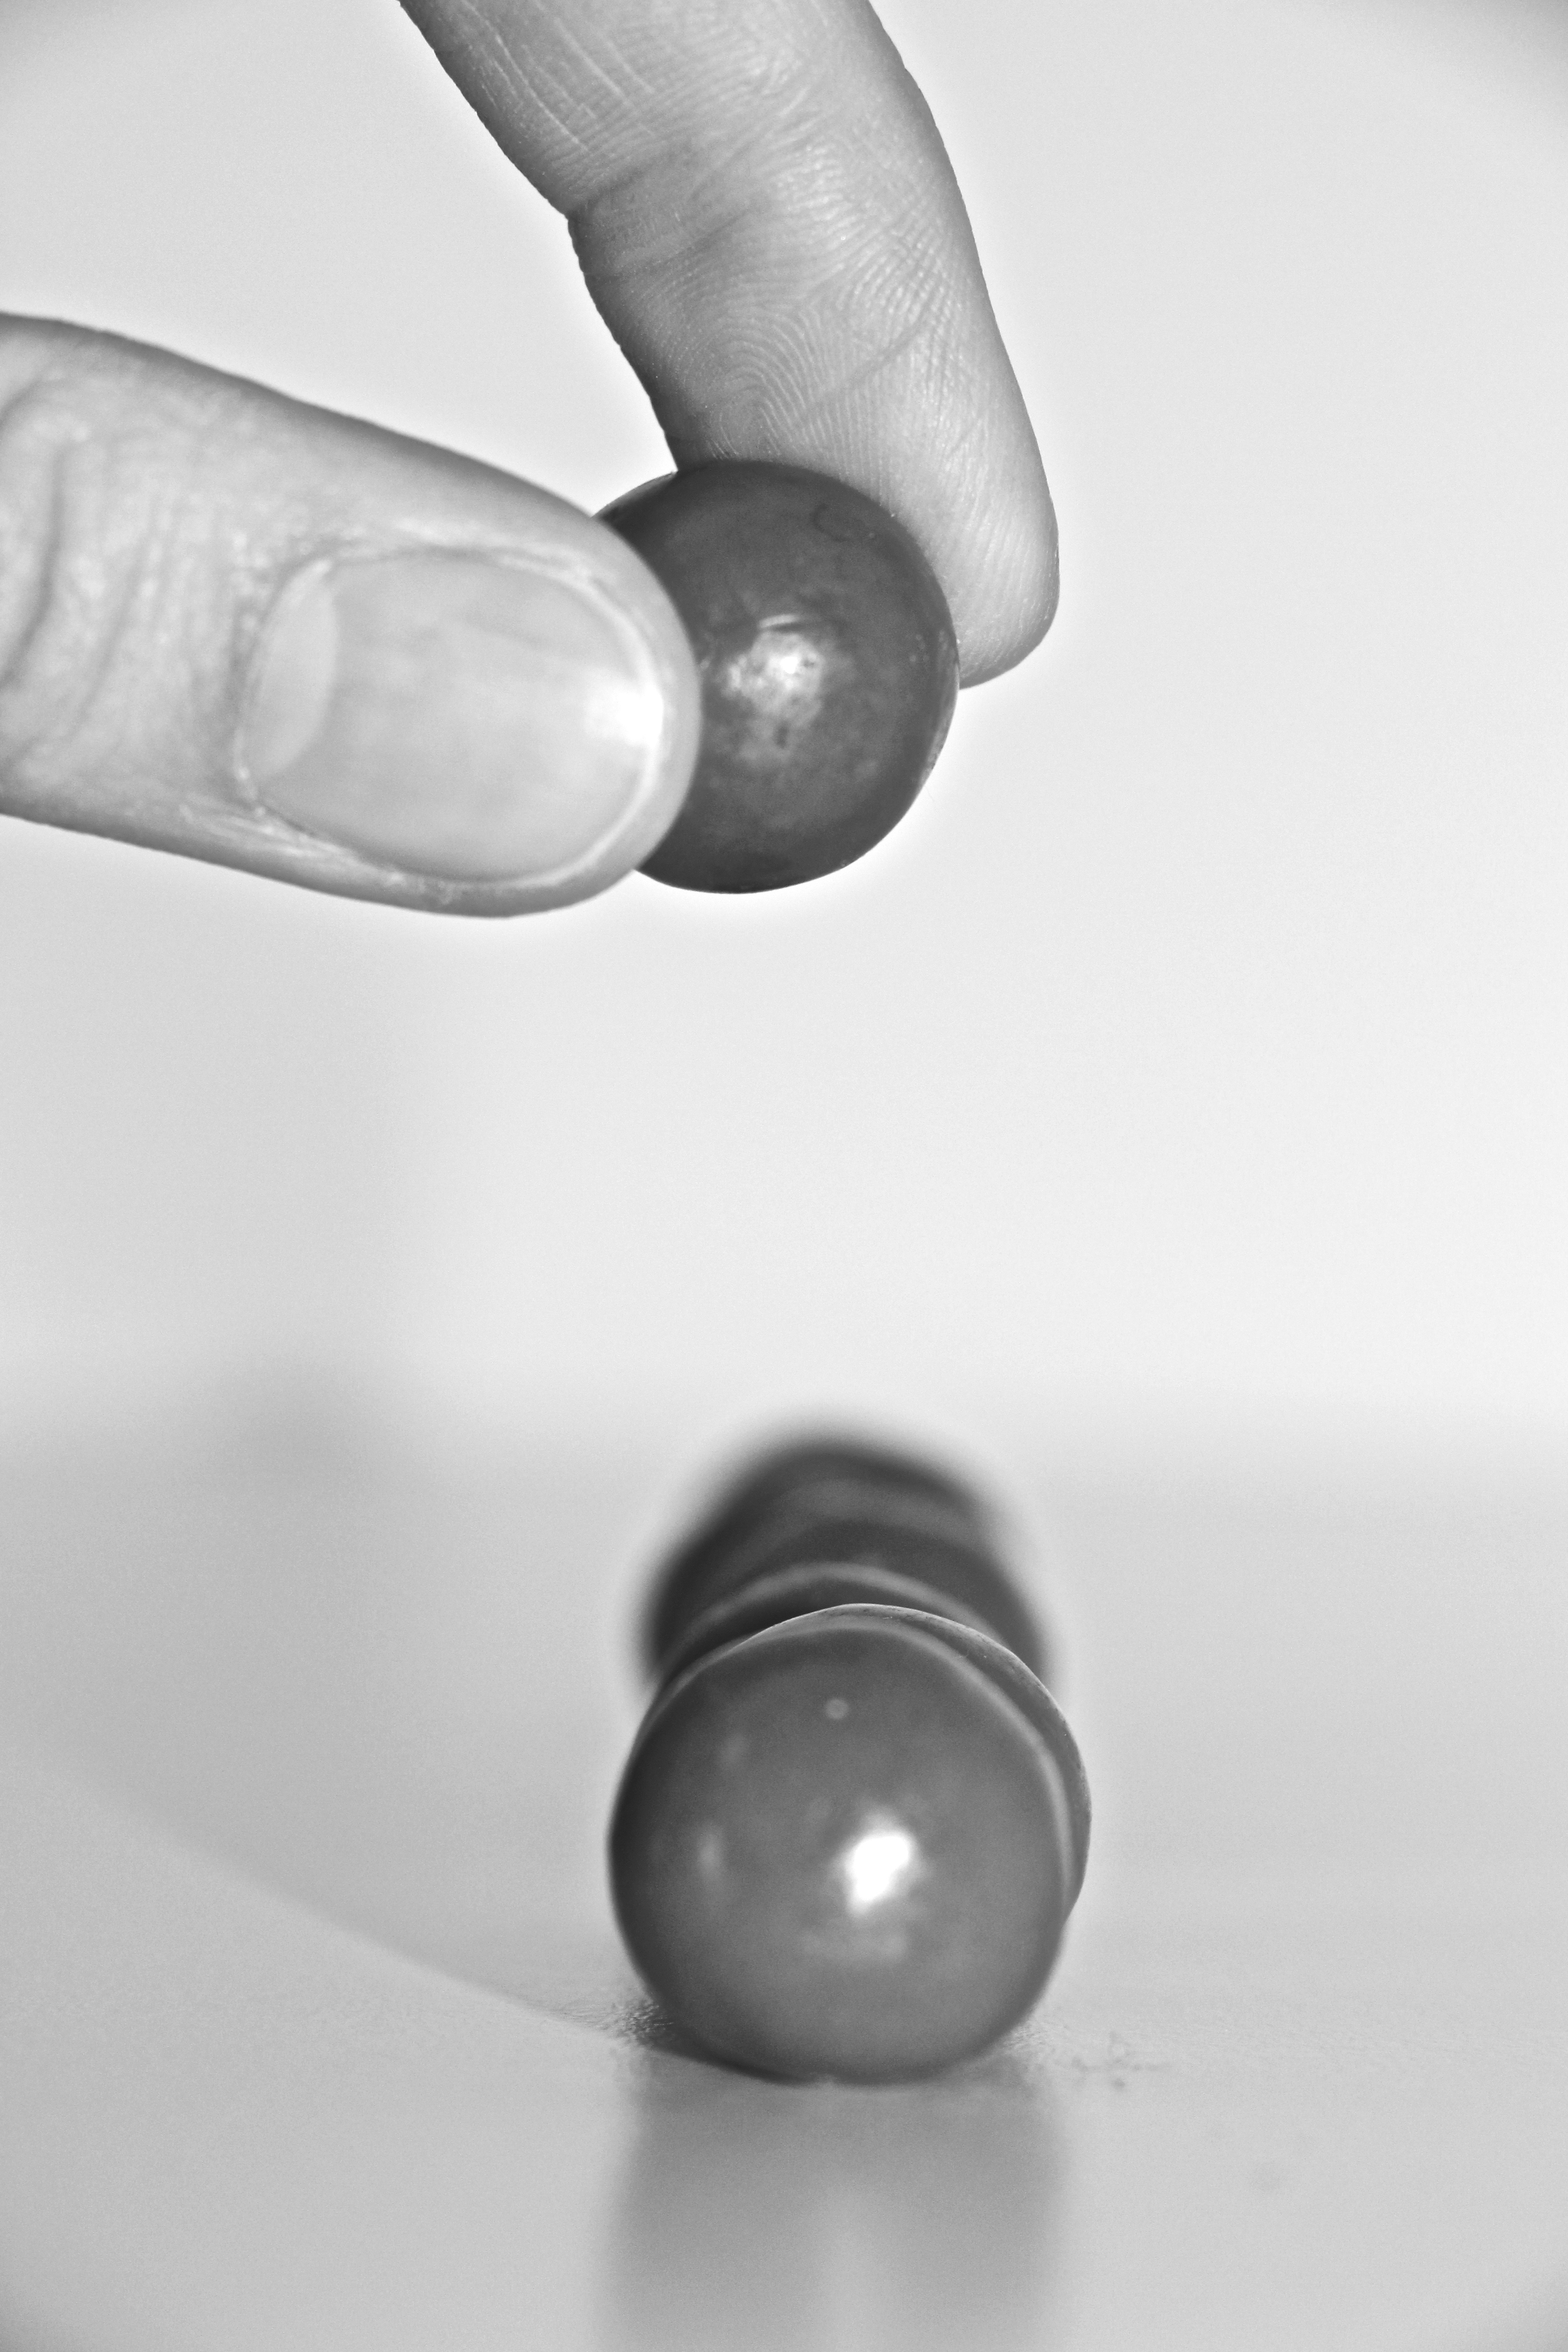
hand, black and white, photography, finger, food, monochrome, chocolate, black white, close up, sphere, balls, still life photography, product design, monochrome photography